Ludwig von Friedeburg

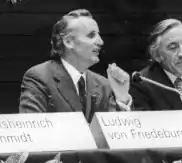
Ludwig von Friedeburg in 1975

Ludwig von Friedeburg (21 May 1924 – 17 May 2010) was a German politician and sociologist and a German naval officer during World War II. He served as Minister for Education for the state of Hesse from 1969 until 1974. During that period he forced the installation of Comprehensive Schools in the state of Hesse, heavily opposed by the Christian Democratic Union. He was a member of the Social Democratic Party of Germany.